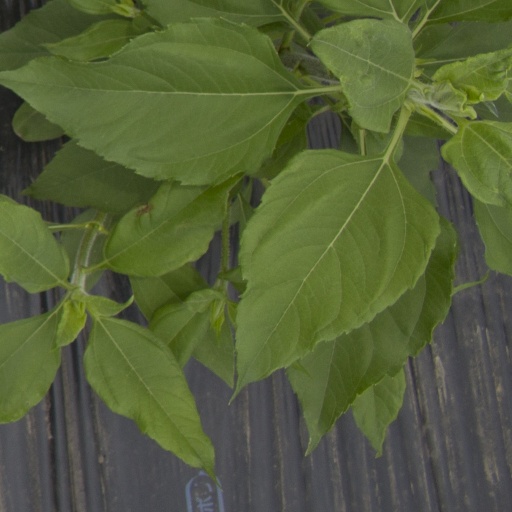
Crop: Jerusalem artichoke